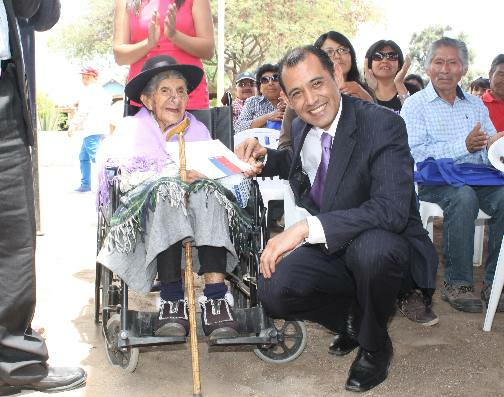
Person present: Yes